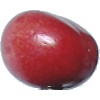
Label: Cherry 2